Escadrille Cherifienne

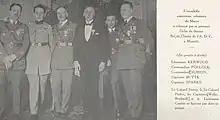
Photo of American members of the "Escadrille Cherifienne", at a charity ball for the Association des Dames Françaises held at Majestic, December 12, 1925.

On the motivation of the rogue American volunteer pilots, Sweeny wrote, "In our view, France, in fighting Abdel Krim, is fighting the cause of the white man's civilization, and all who have formed this squadron know enough of the world to appreciate what the white man's civilization means."